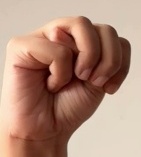
ASL sign: M